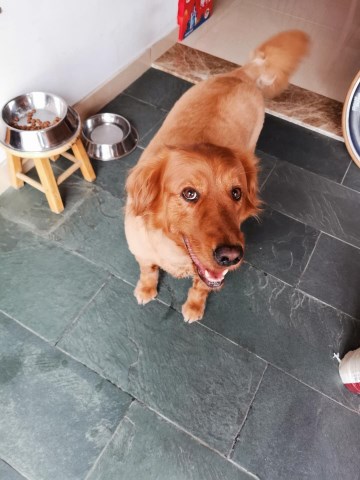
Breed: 5355-n000126-golden_retriever